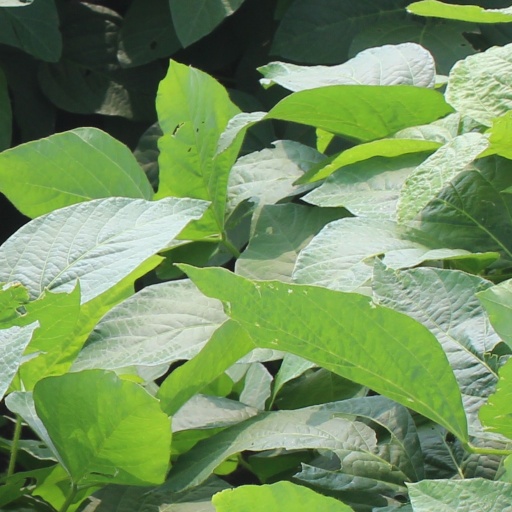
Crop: soybean